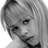
Emotion: neutral